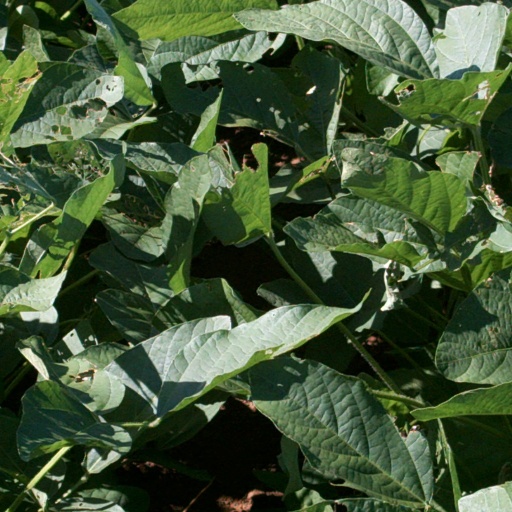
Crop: soybean